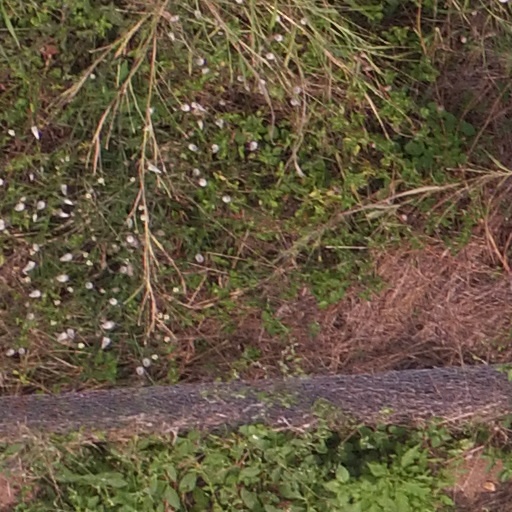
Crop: maize; corn